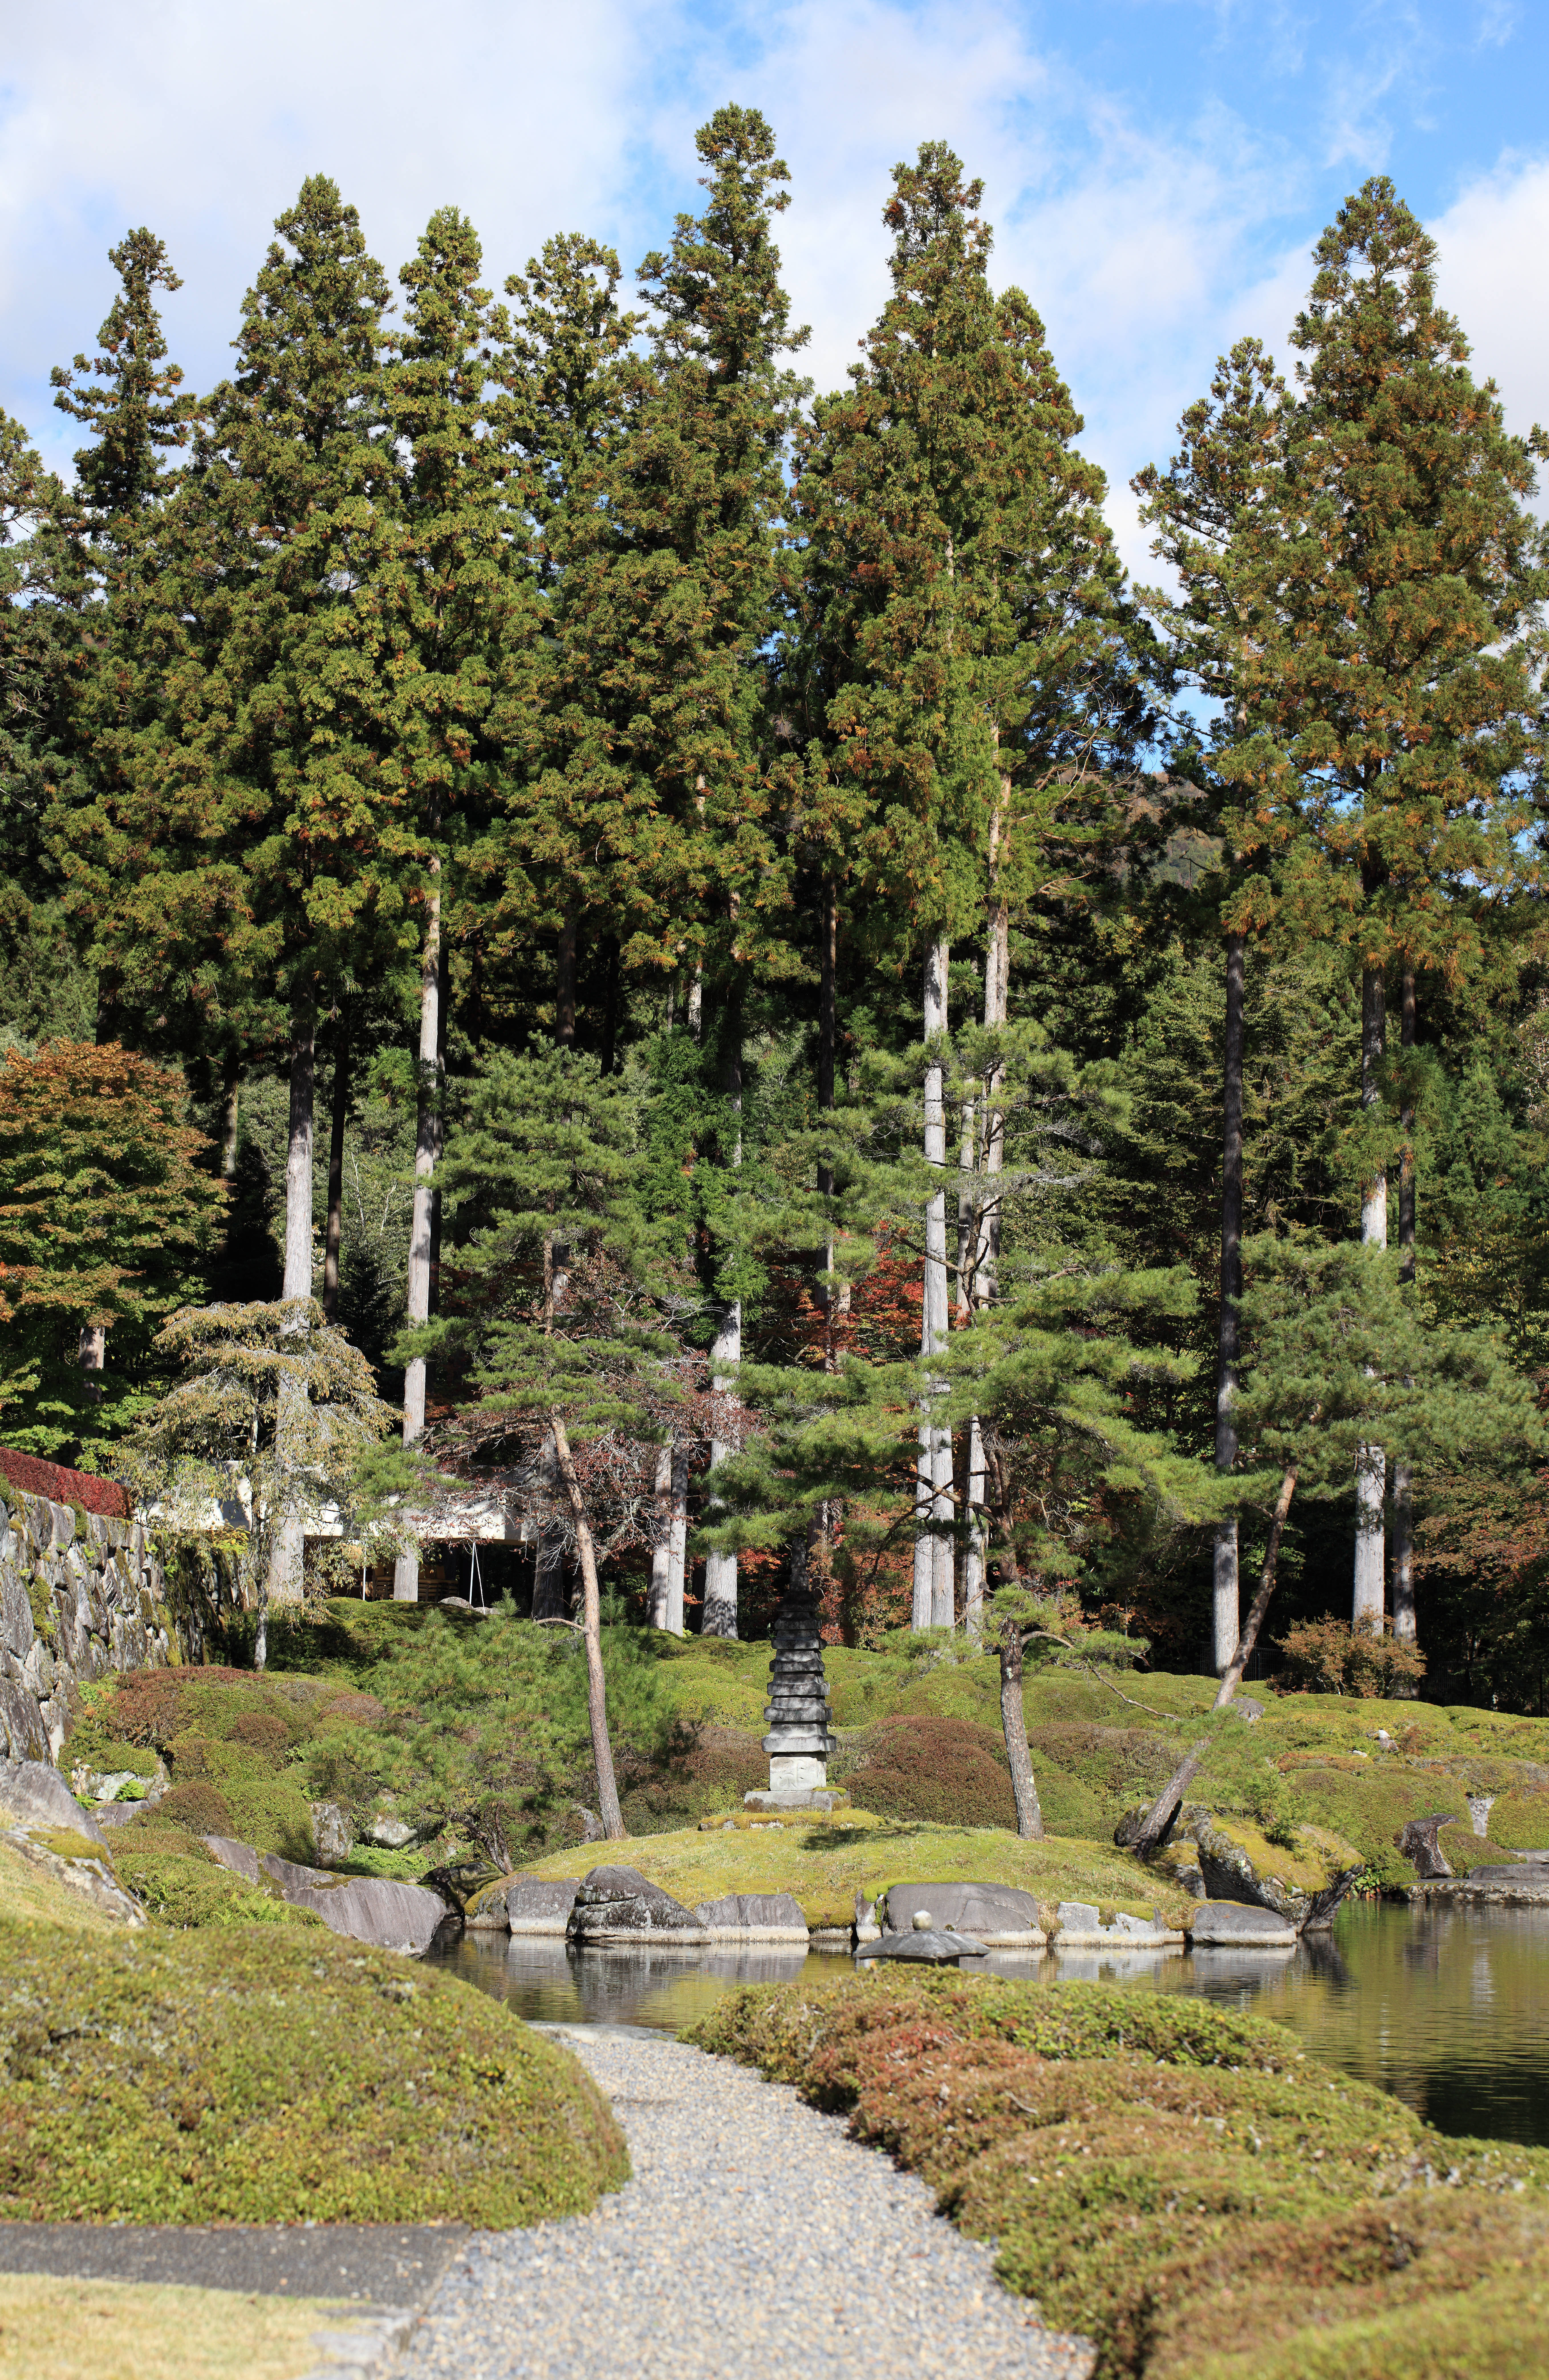
tree, plant, panorama, pond, high, autumn, botany, garden, cool image, japanese, shrine, tochigi, photomerge, 5d, style, hires, woodland, i, markii, ecosystem, pano, hi, res, resolution, stitch, kanuma, furuminejinja, kohohen, biome, woody plant, land plant